Vel' d'Hiv Roundup

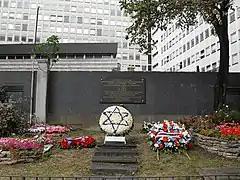
Memorial garden at the former Vel d'Hiv location

The Vel' d'Hiv' Roundup (from , an abbreviation of ) was a mass arrest of Jews in Paris on 16–17 July 1942 by Vichy French police at the behest of the German occupational authorities. Occurring during World War II, Jews arrested during the roundup were deported to Nazi Germany and targeted for extermination as part of the Holocaust. It was one of several measures aimed at eradicating French Jews in both the area of France under direct German occupation and the so-called ""zone libre"" that took place in 1942 as part of (Operation Spring Wind). Planned by René Bousquet, Louis Darquier de Pellepoix, Theodor Dannecker and Helmut Knochen, the roundup was the largest deportation of Jews from France.